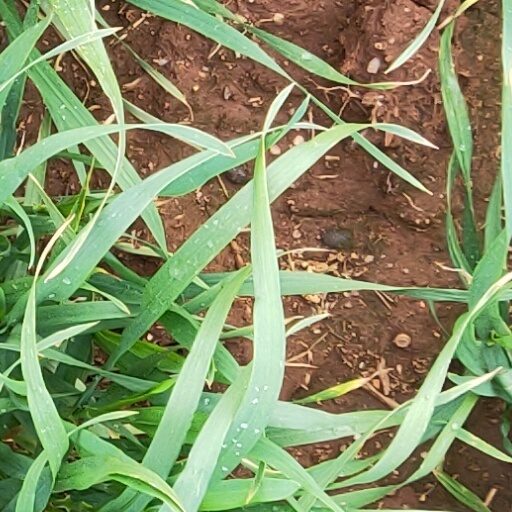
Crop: wheat